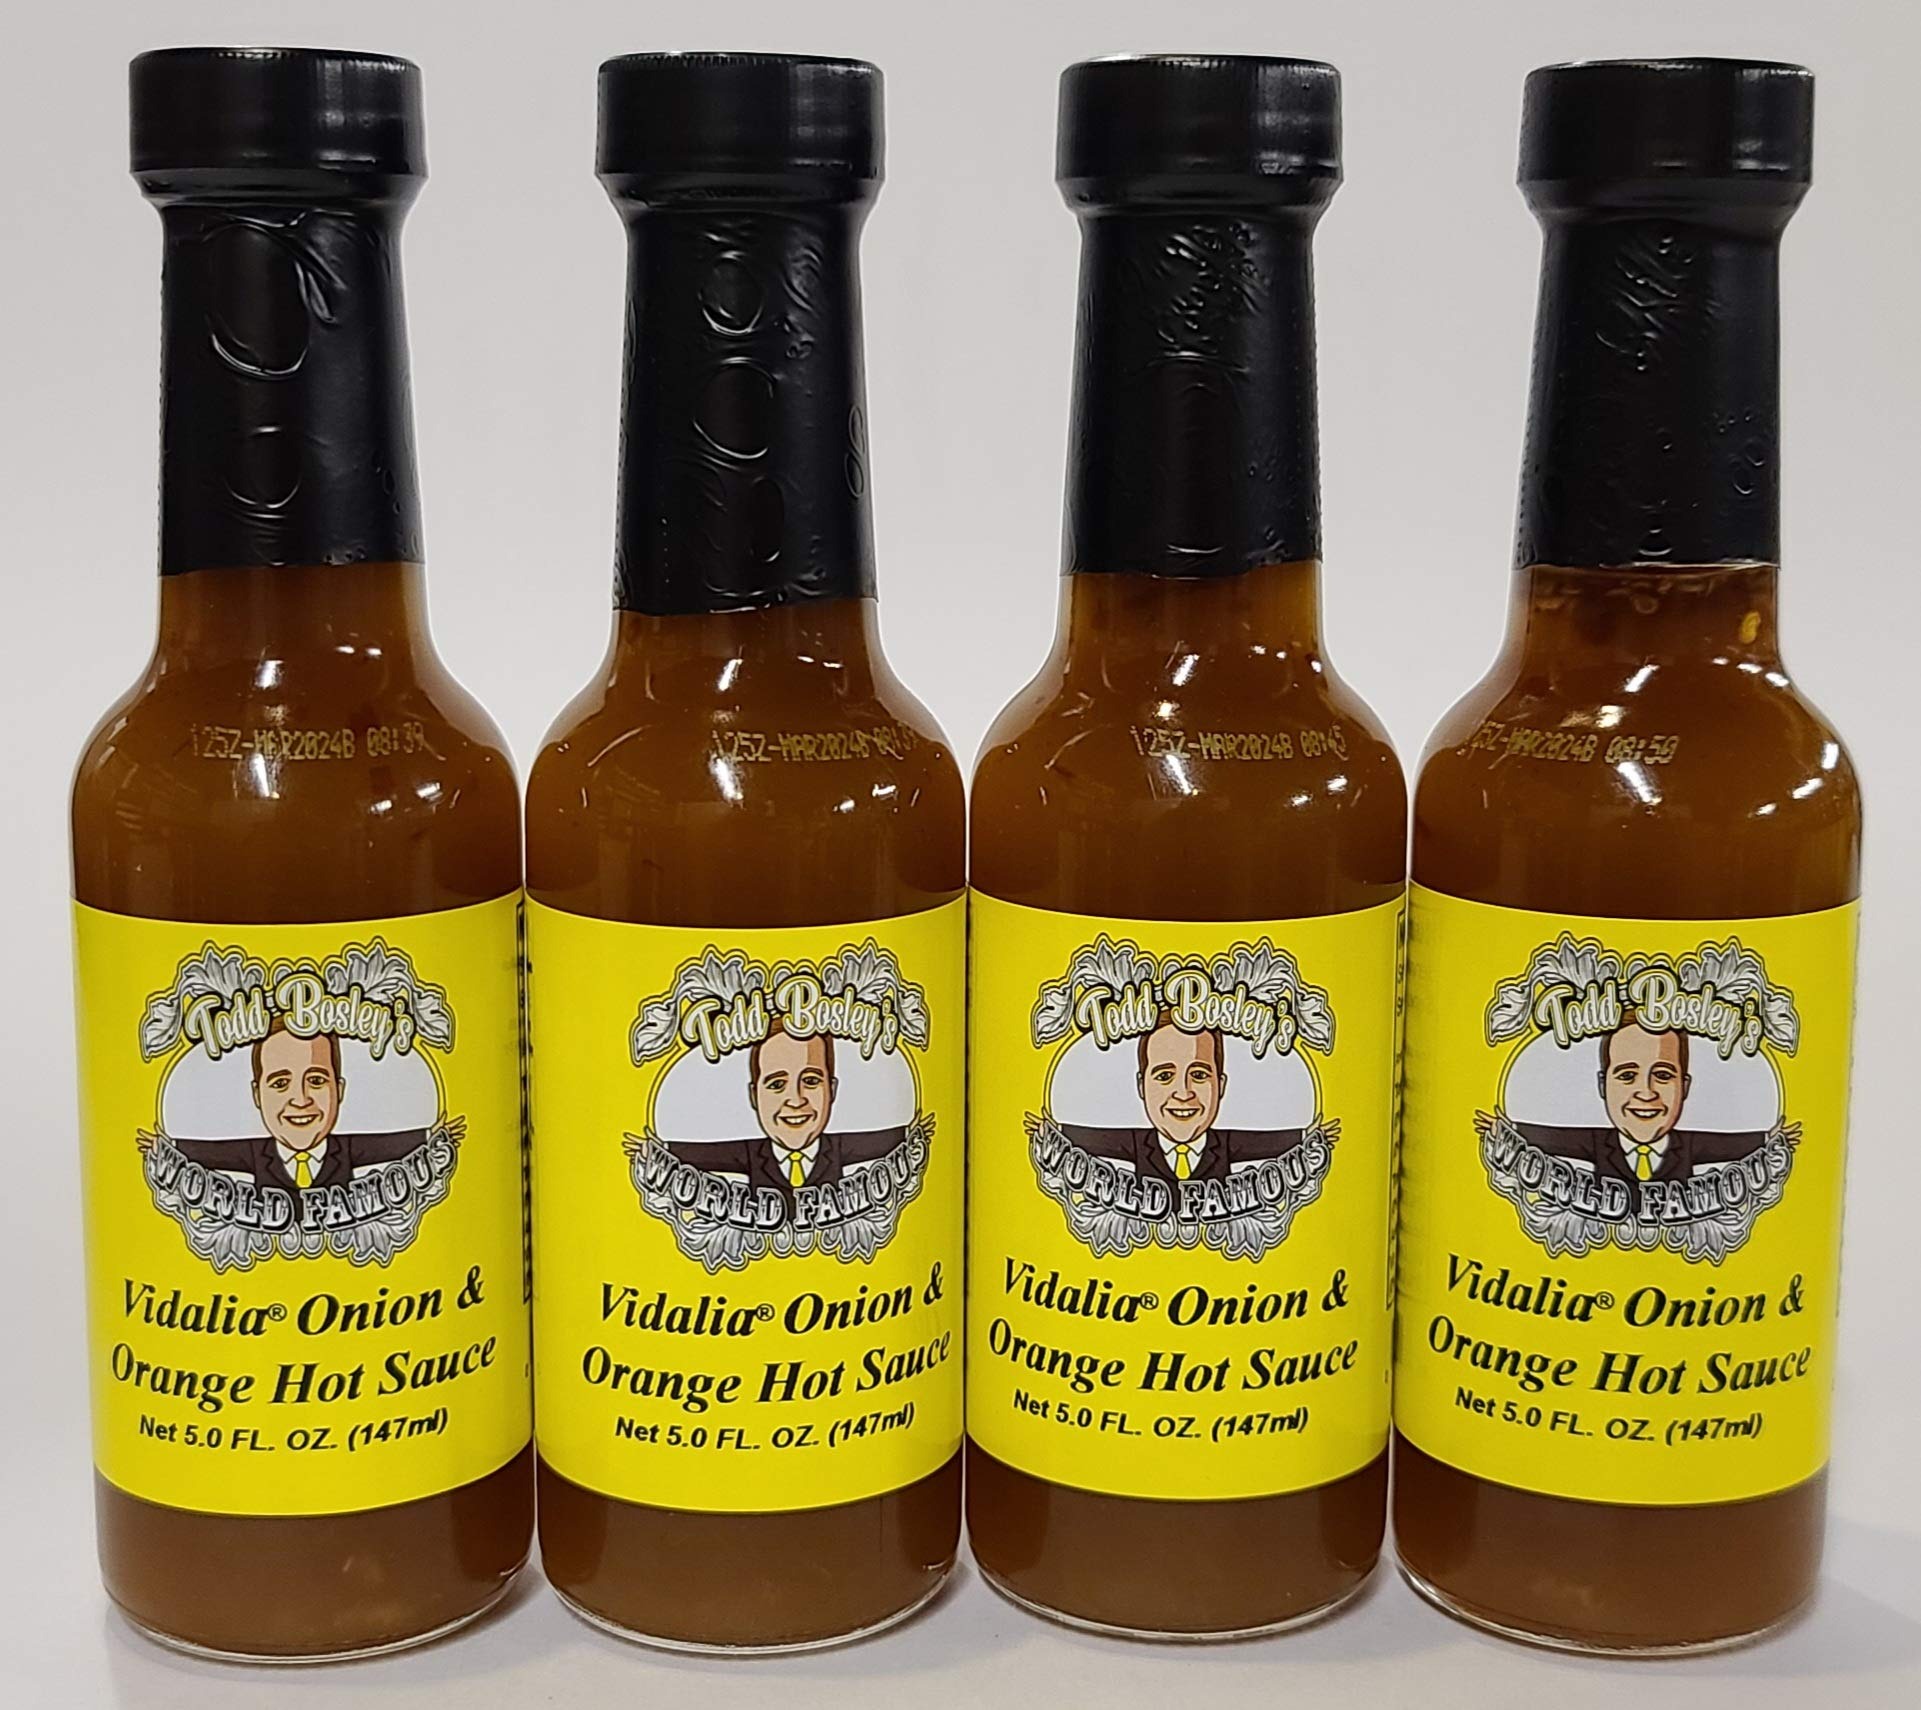
Item Name: Todd Bosley's World Famous Vidalia Onion & Orange Hot Sauce (4 Pack)
Product Description: Made from real Vidalia Onions and peppers, this hot sauce is sure to be a treat! Adding a sweet flavor of orange to give you a more balanced flavor! One taste and you'll see why it's called "World Famous"
Value: 4.0
Unit: Count

Price: 39.99